Natalie Grams

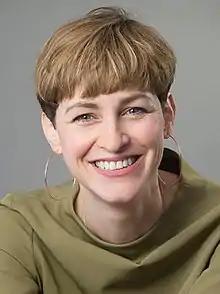
Grams in 2018

Natalie Grams (born 12 April 1978) is a German physician and author. Formerly a practicing homeopath, she became known throughout Germany as a whistleblower for her 2015 debut book "Homeopathy ReconsideredWhat Really Helps Patients" in which she criticized homeopathy. From 2016 to 2023 she had been a member of the Science Council of the Society for the Scientific Investigation of Parasciences (GWUP – the German Sceptics Association). From January 2017 to April 2020 she served as Communications Manager for the GWUP.